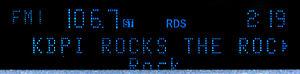
Affichage d'un autoradio près de Denver pendant l'écoute de en:KBPI. L'autoradio affiche la fréquence, le radiotexte RDS (RT) qui est constitué du slogan de la radio («
Le Radio Data System est un service de transmission de données numériques en parallèle des signaux audio de la radio FM en bande II. Notamment, le RDS permet l'écoute d'une station sans interruption lors d'un déplacement, en prenant en charge automatiquement le passage d'une fréquence à l'autre. Il fournit également une identification des stations par leur nom, des signaux d'horloge, des messages textuels, des informations de commutation temporaire sur un canal d'information pendant l'émission d'un flash routier, etc. Les informations routières de type TMC sont généralement diffusées via RDS.